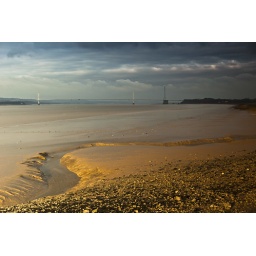
The sun was casting an orange yellow glow over the mud here.